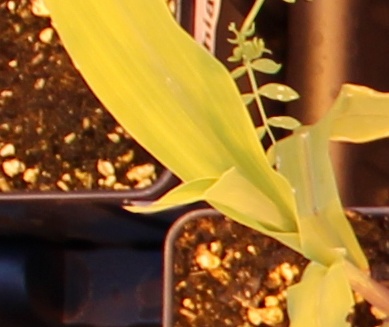
Label: Corn